Early Nationalists

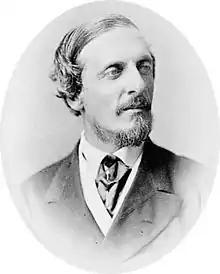
Lord Dufferin

In the beginning, the British colonial administration looked upon the actions of the Early Nationalists favourably, and expressed no animosity towards them. Furthermore, a few government officials attended the first session of the Early Nationalists and took part in its deliberations. The Nationalists were invited to a garden party held by the Viceroy of India, Lord Dufferin in Calcutta in 1886 and another hosted by the Governor of Chennai in 1887. Official attitudes soon changed; Lord Dufferin tried to divert the National Movement by suggesting to Allan Hume that the Early Nationalists should devote themselves to social rather than political affairs.